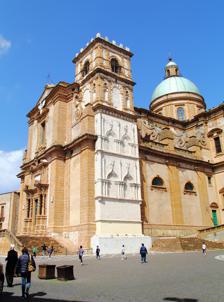
Building: Piazza Armerina Cathedral
Country: Italy
Year built: 1719
Piazza Armerina Cathedral Piazza Armerina Cathedral ( Italian : Cattedrale di Maria Santissima delle Vittorie, Duomo di Piazza Armerina ) is a Roman Catholic cathedral located in Piazza Armerina , Sicily , Italy . The dedication is to Mary of the Victories ( Maria Santissima delle Vittorie ). It is the seat of the Bishops of Piazza Armerina . Built on the foundations of an earlier church of the 15th century and based on a design by architect Orazio Torriani , its construction began in 1604 and ended in 1719, while the dome was added in 1768. It became the seat of the Diocese of Piazza (later Piazza Armerina) when it was created in 1817. The interior of the cathedral is dominated by the central dome. It contains a cross painted on both sides, showing the crucifixion and resurrection of Christ, and a baptistery by Antonello Gagini . References